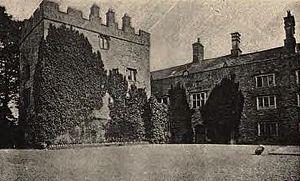
Sir Wilfrid Lawson, 3ᵉ baronnet d' Isell FRS était un homme politique britannique qui siégea à la Chambre des communes de 1718 à 1737.